Potentiometer

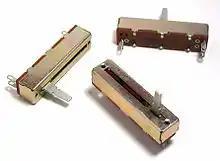
Slide potentiometers (faders)

A "logarithmic taper potentiometer" is a potentiometer that has a bias built into the resistive element. Basically this means the center position of the potentiometer is not one half of the total value of the potentiometer. The resistive element is designed to follow a logarithmic taper, aka a mathematical exponent or "squared" profile.